Kamurobamura-e

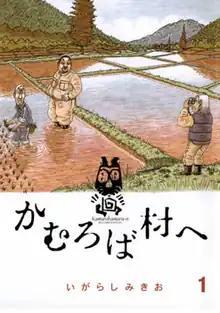
First volume cover

is a Japanese slice of life comedy "seinen" manga series written and illustrated by Mikio Igarashi. It was published by Shogakukan, with four volumes released. A live action film adaptation titled , directed by Suzuki Matsuo, was released on April 4, 2015.